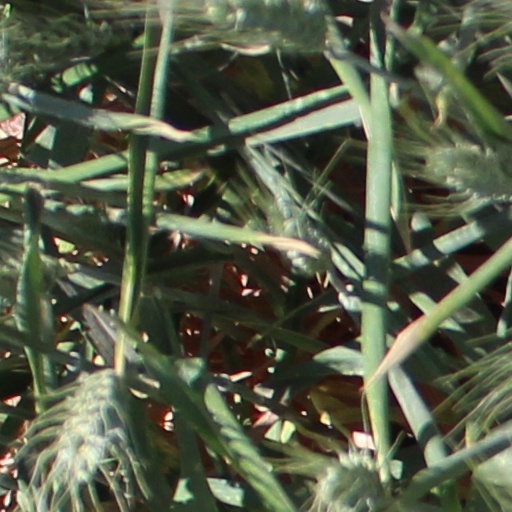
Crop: wheat